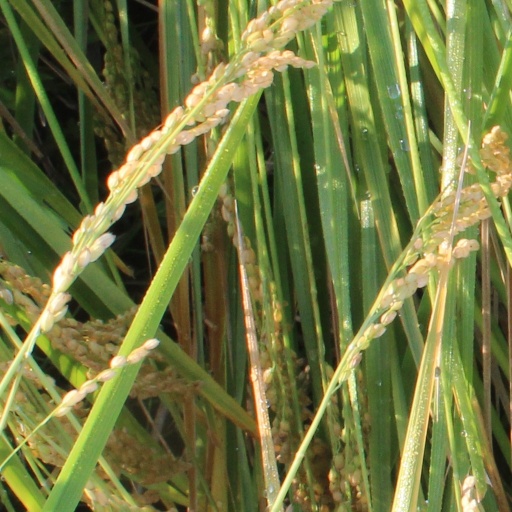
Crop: rice